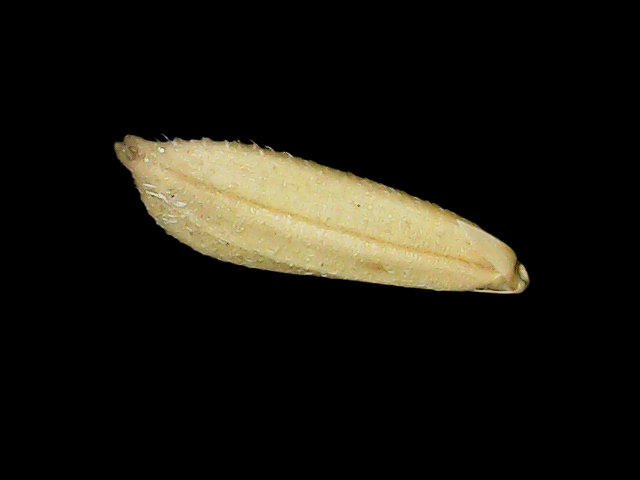
Rice variety: Binadhan23